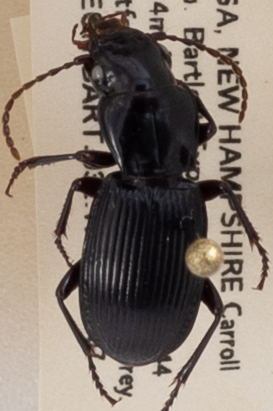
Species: Pterostichus rostratus
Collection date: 2019-08-07
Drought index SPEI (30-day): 0.264
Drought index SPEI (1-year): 1.13
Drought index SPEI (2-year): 0.88